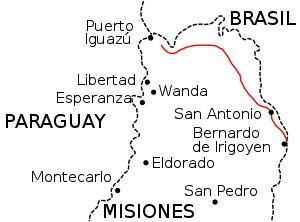
La route nationale 101 est une route argentine, qui traverse la Province de Misiones, reliant le Parc national d'Iguazú près de Puerto Iguazú à la frontière avec le Brésil près de Bernardo de Irigoyen. Elle a une longueur totale de 145 km.